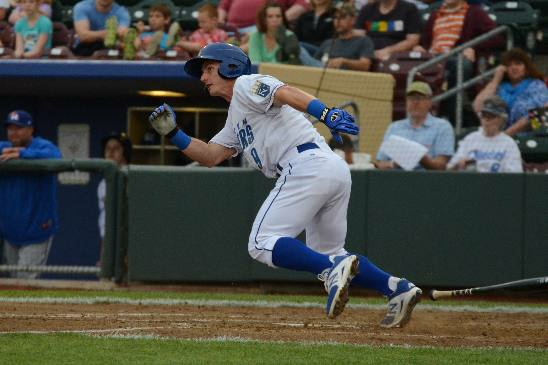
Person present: Yes